CRLF2

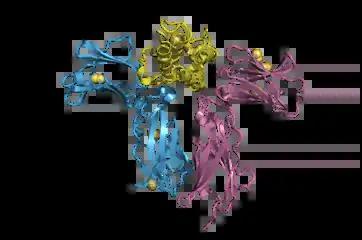
Crystal structure of human TSLP (yellow) in complex with TSLP-R (CRLF2) (magenta) and IL-7Ra (blue) (pdb 5j11)

Cytokine receptor-like factor 2 (also known as TSLP receptor, TSLP-R) is a protein that in humans is encoded by the "CRLF2" gene. It forms a ternary signaling complex with TSLP and interleukin-7 receptor-α, capable of stimulating cell proliferation through activation of STAT3, STAT5 and JAK2 pathways and is implicated in the development of the hematopoietic system. Rearrangement of this gene with immunoglobulin heavy chain gene (IGH) (chromosome 14), or with P2Y purinoceptor 8 gene (P2RY8) (chromosome X or Y) is associated with B-progenitor- and Down syndrome- acute lymphoblastic leukemia (ALL).